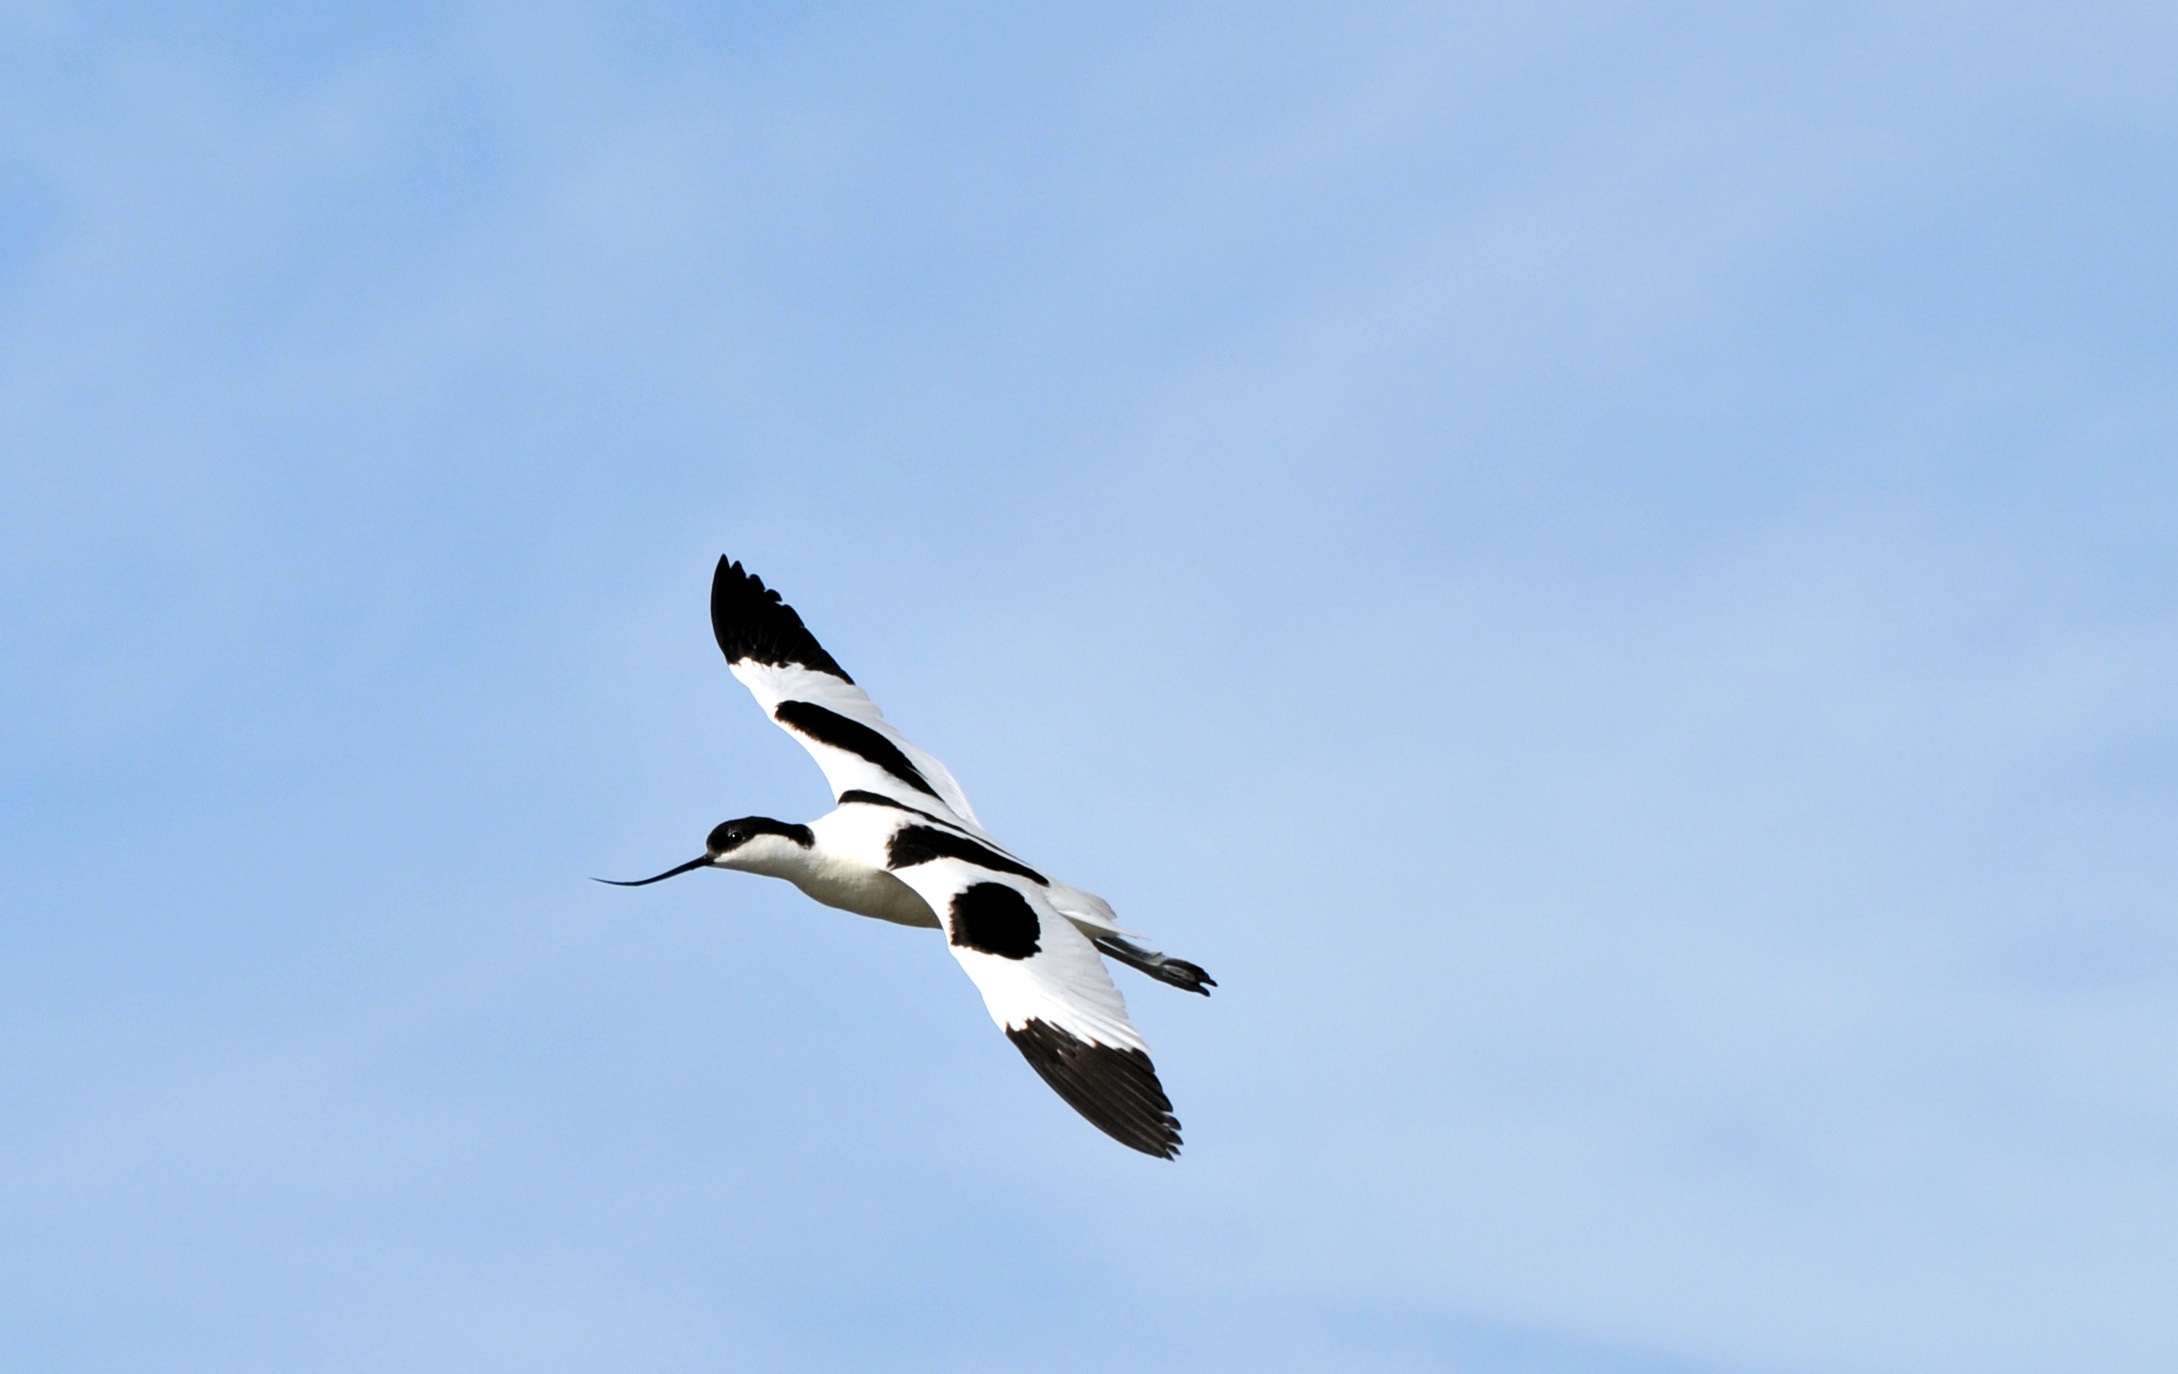
bird, wing, sky, seabird, gull, flight, birds, wings, vertebrate, avocets, marshes, charadriiformes, animal migration